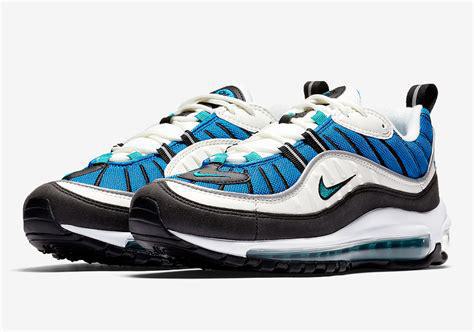
Brand: Nike
Model: Air Max 98